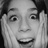
Emotion: surprise